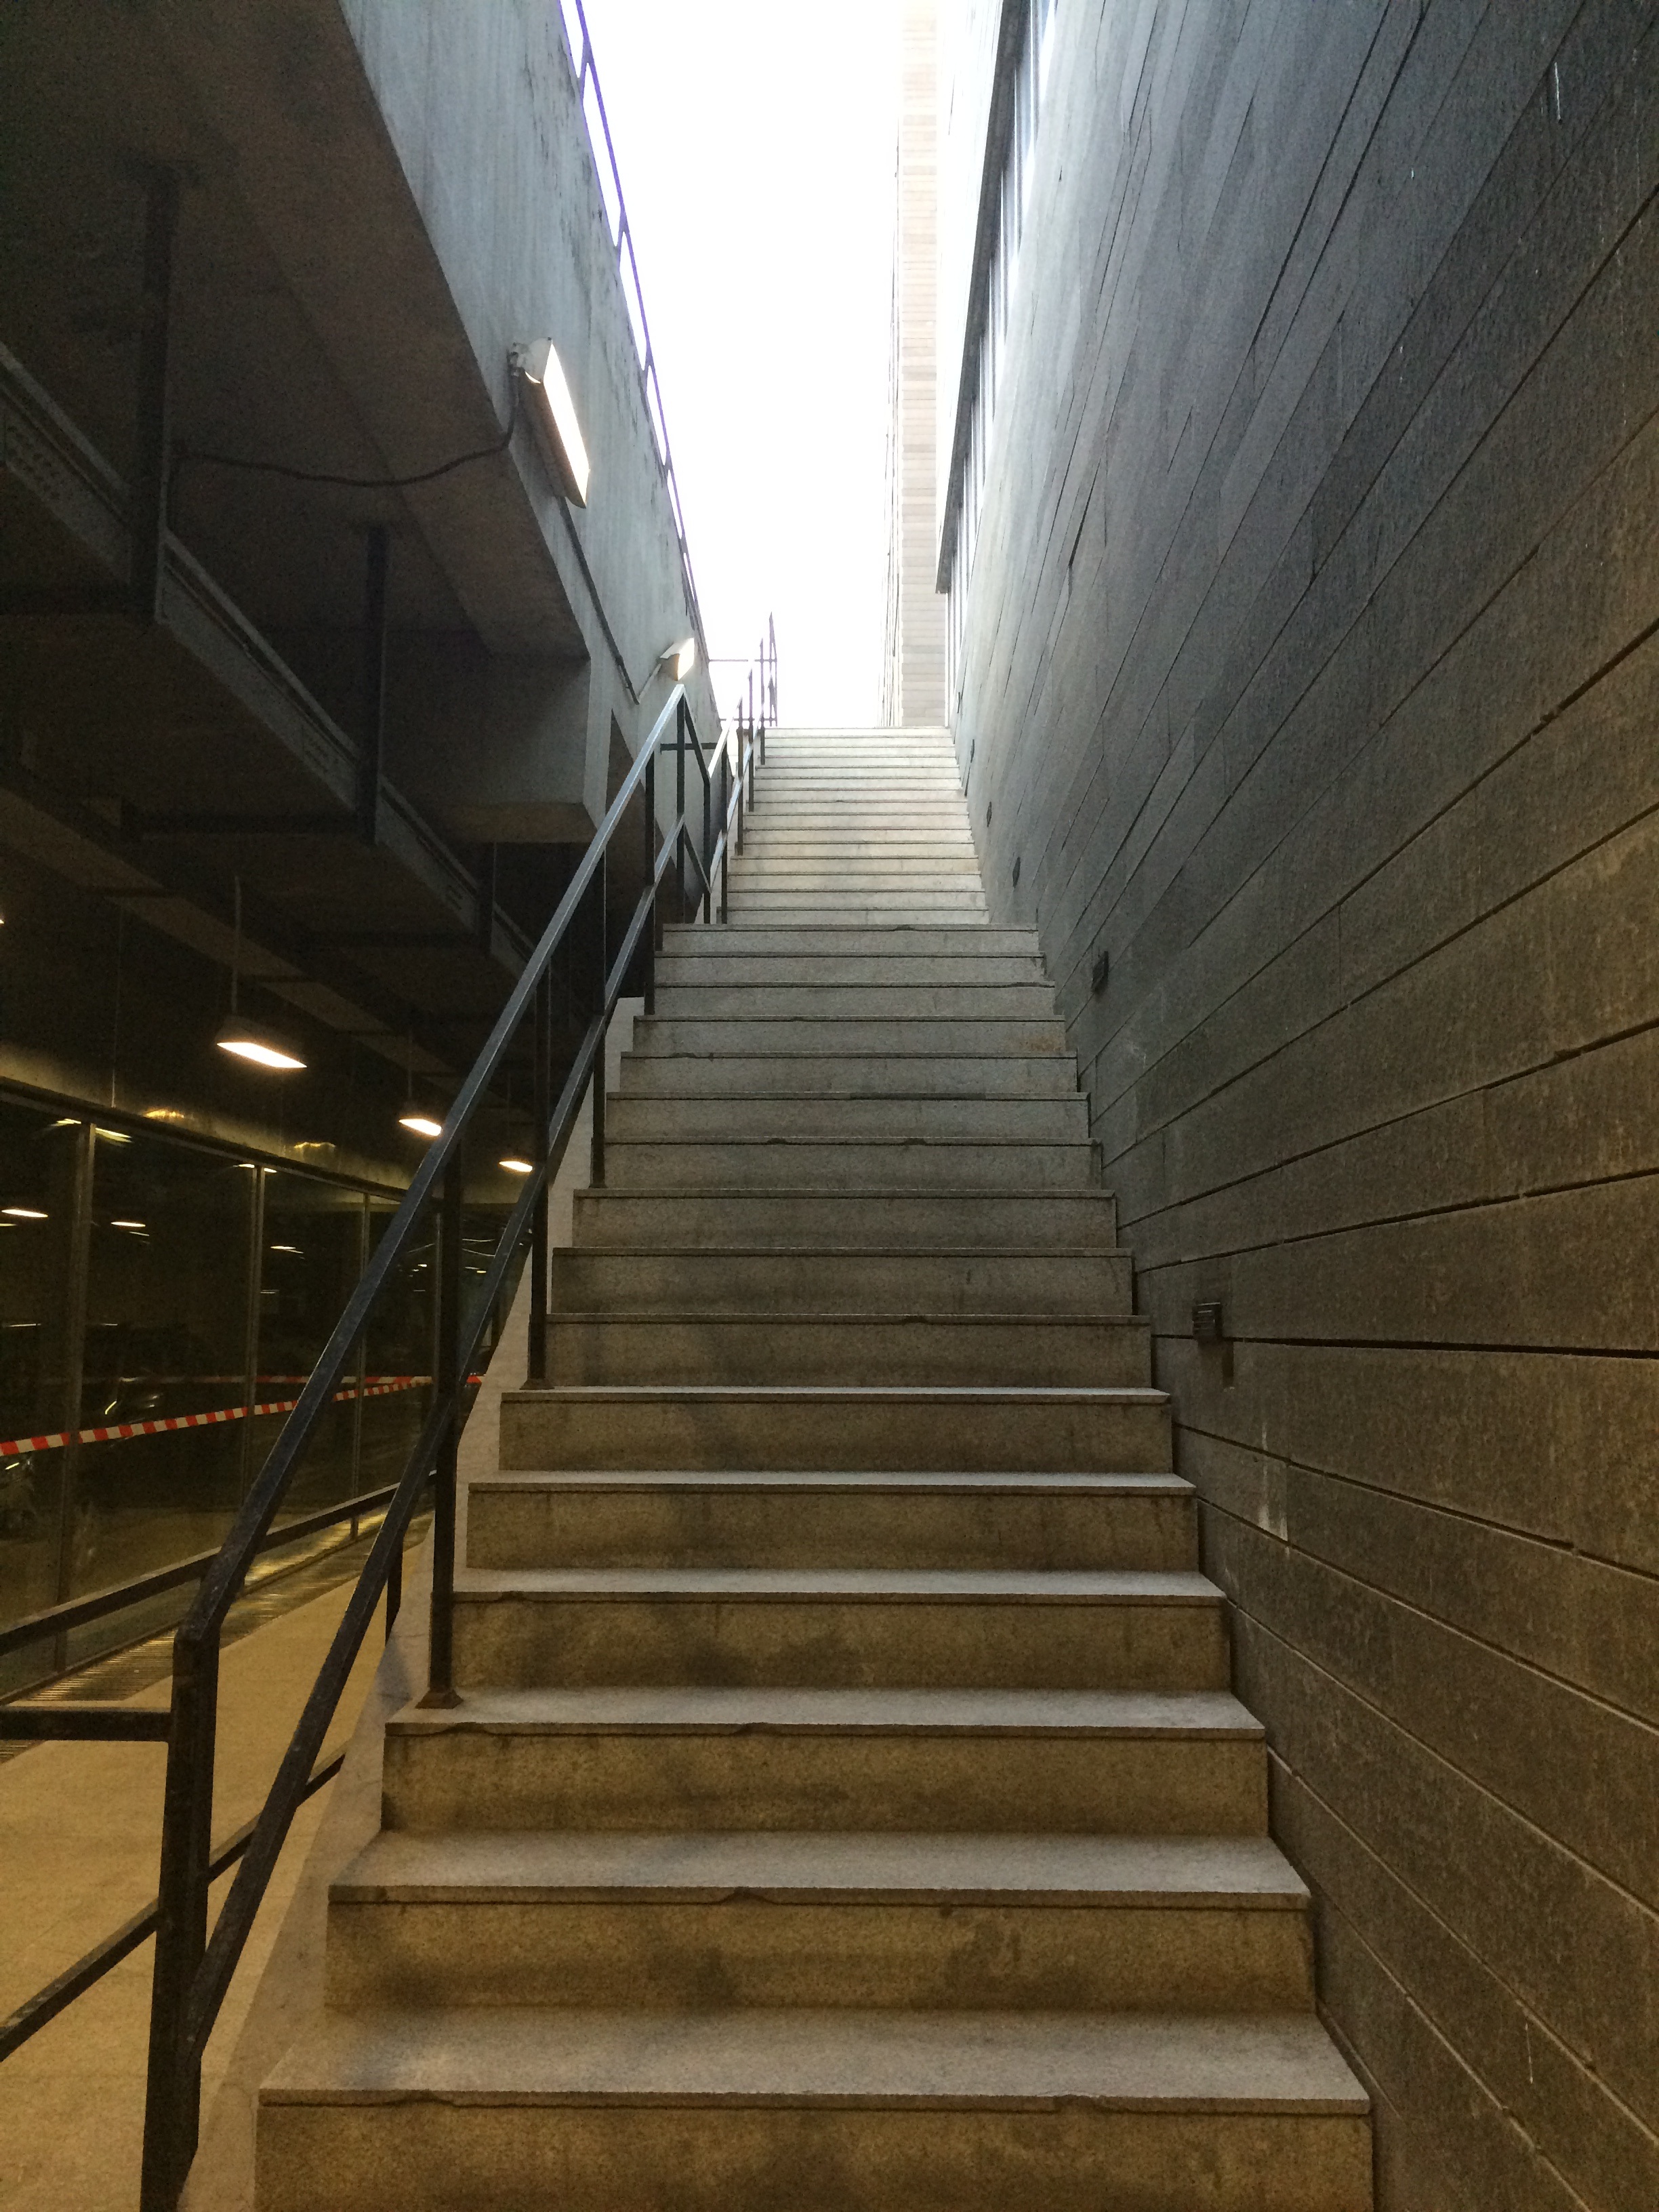
light, architecture, wood, sunlight, building, subway, line, hall, ladder, stairs, symmetry, the basement